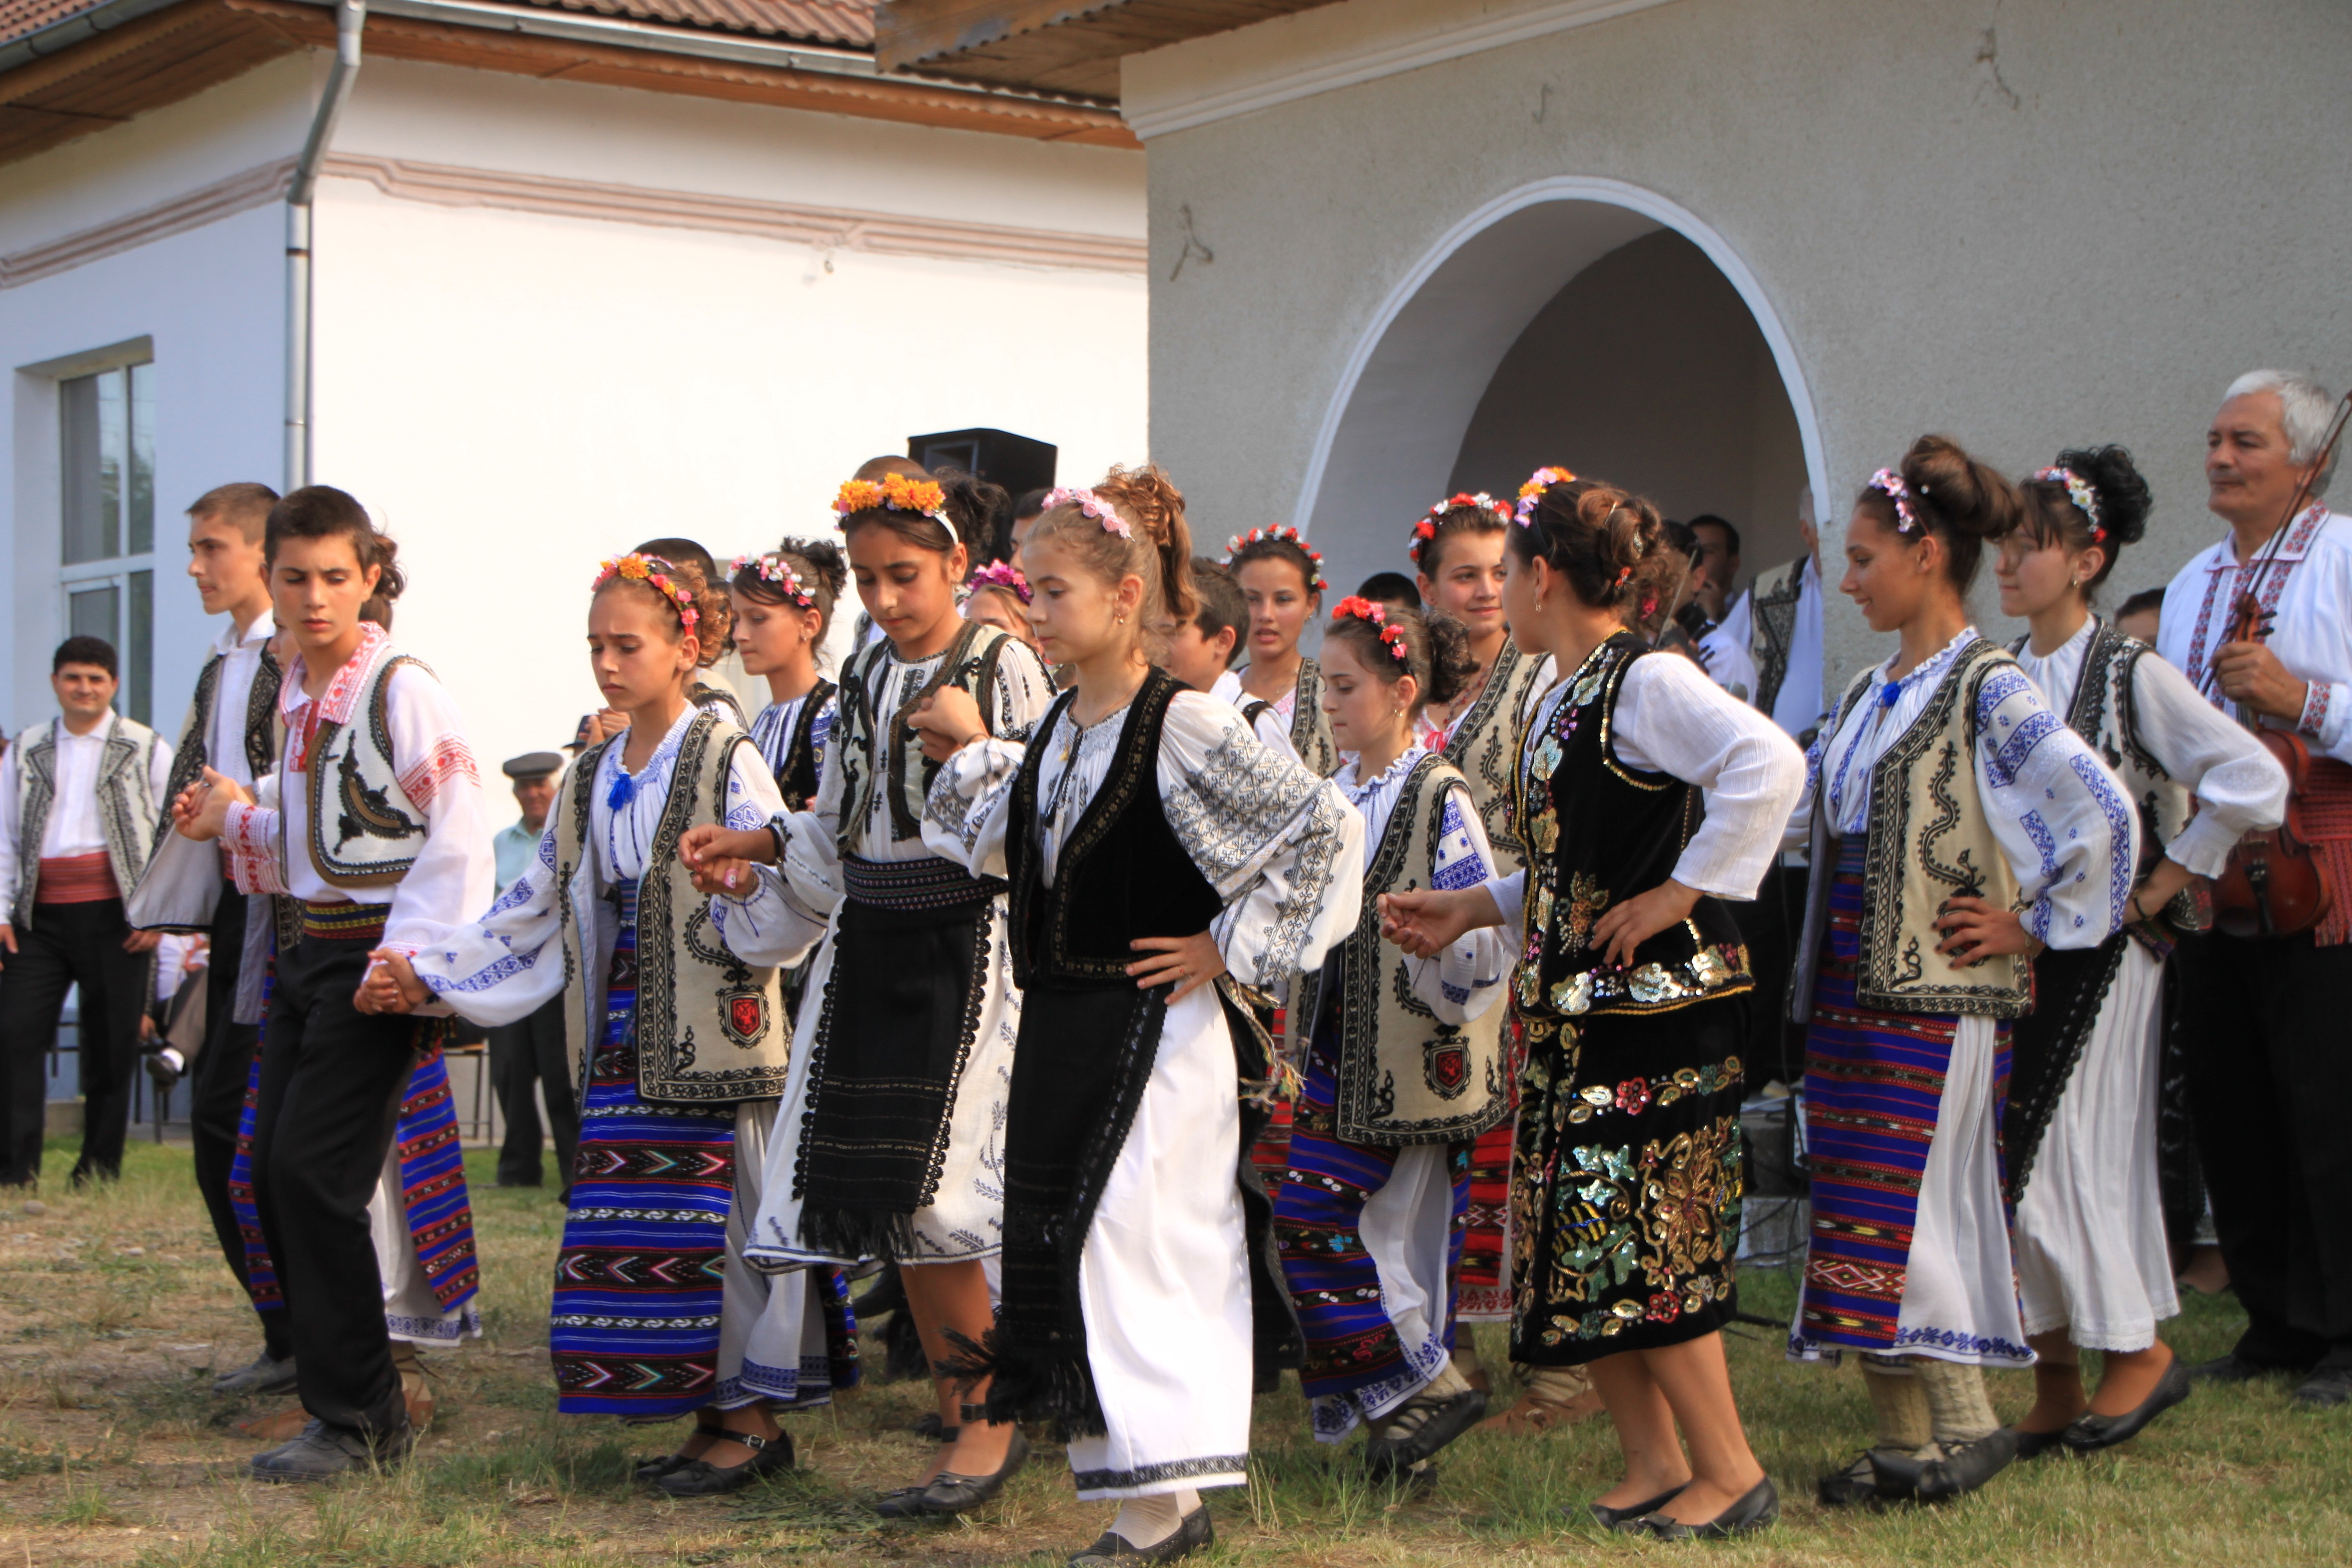
people, young, musician, festival, children, dancing, ensemble, folk, romanian, editorial, gorj, izvorasul, negomir, raci